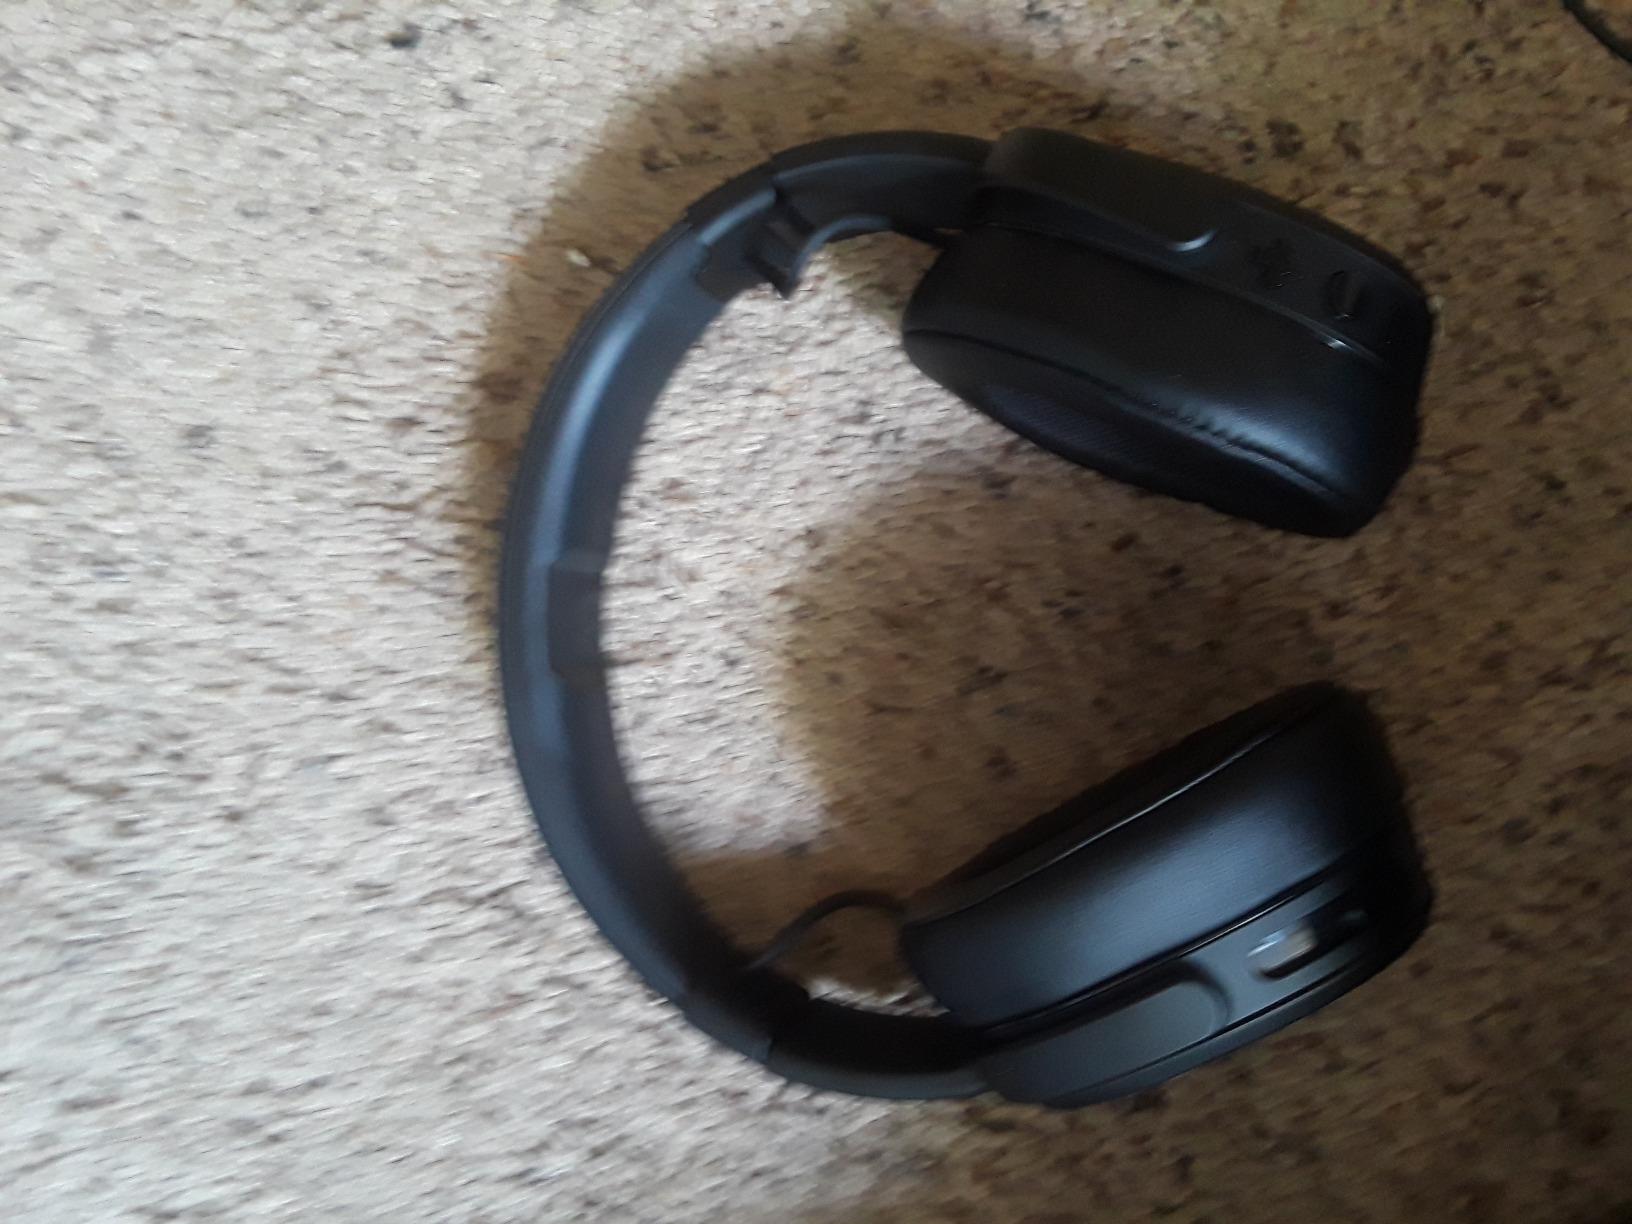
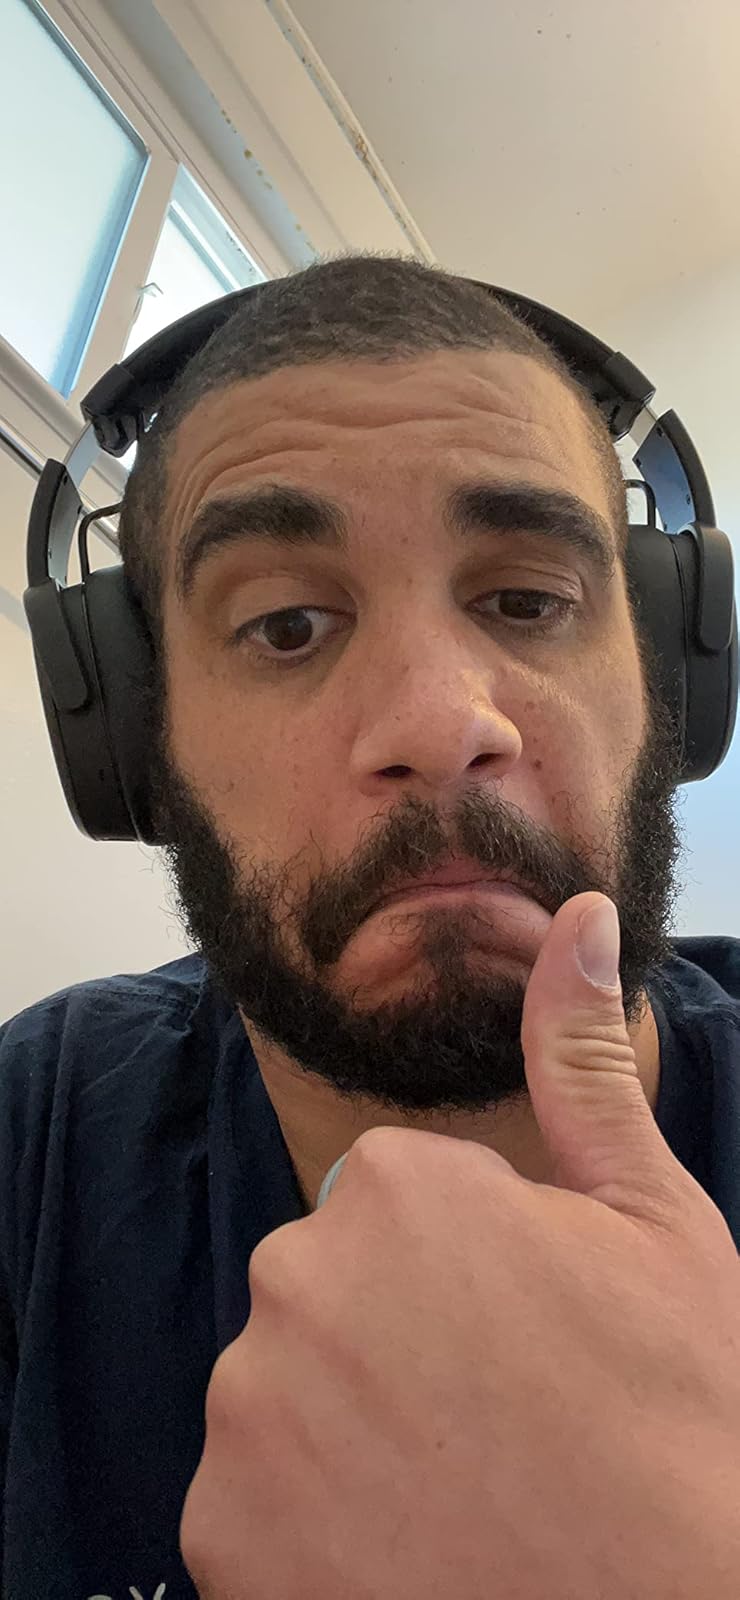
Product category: headphones
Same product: yes